Icterid

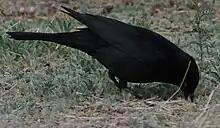
Breeding male Brewer's blackbird apparently gaping (see text) in soil

Icterids are variable in size, and often display considerable sexual dimorphism, with brighter coloration and greater size in males being typical. While such dimorphism is widely known in passerines, the sexual dimorphism by size is uniquely extreme in icterids. For example, the male great-tailed grackle is 60% heavier than the female. The smallest icterid species is the orchard oriole, in which the female averages 15 cm in length (6 in) and in weight, while the largest is the Amazonian oropendola, the male of which measures and weighs about . This variation is greater than in any other passerine family (unless the kinglet calyptura belongs with the cotingas, which would then have greater variation). One unusual morphological adaptation shared by the icterids is gaping, where the skull is configured to allow them to open their bills strongly rather than passively, allowing them to force open gaps to obtain otherwise hidden food. Most icterids have rounded tails and lack rictal bristles. They have nine primary feathers and are placed among the nine-primaried oscines.